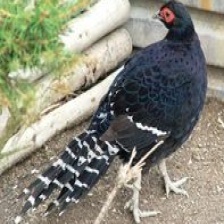
Species: MIKADO  PHEASANT
Scientific name: SYRMATICUS MIKADO